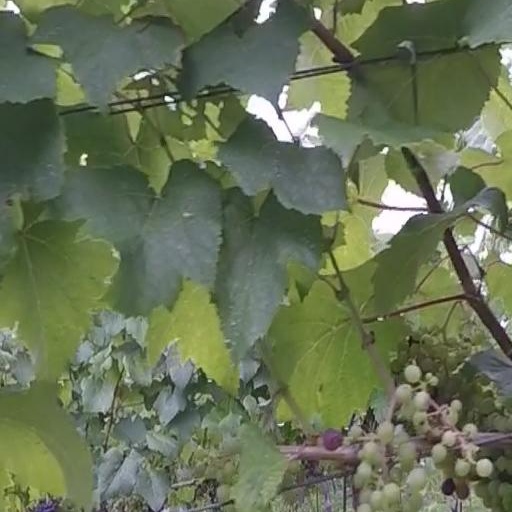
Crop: grape